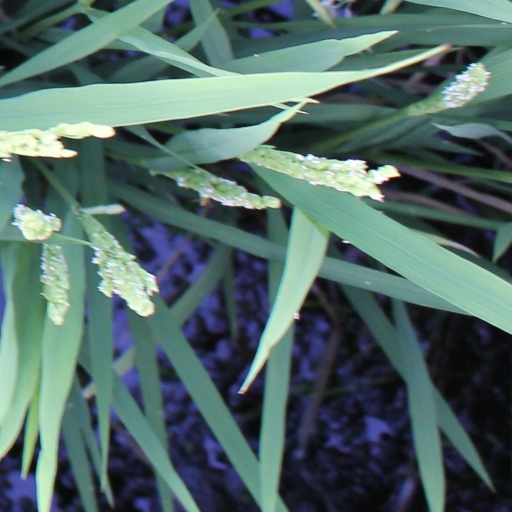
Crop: rice